Fundamental structure

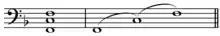
Upper-fifth divider.

The upper [...] fifth of a chord, presenting itself by leap in the service of a passing motion or neighbor note, I call an upper-fifth divider